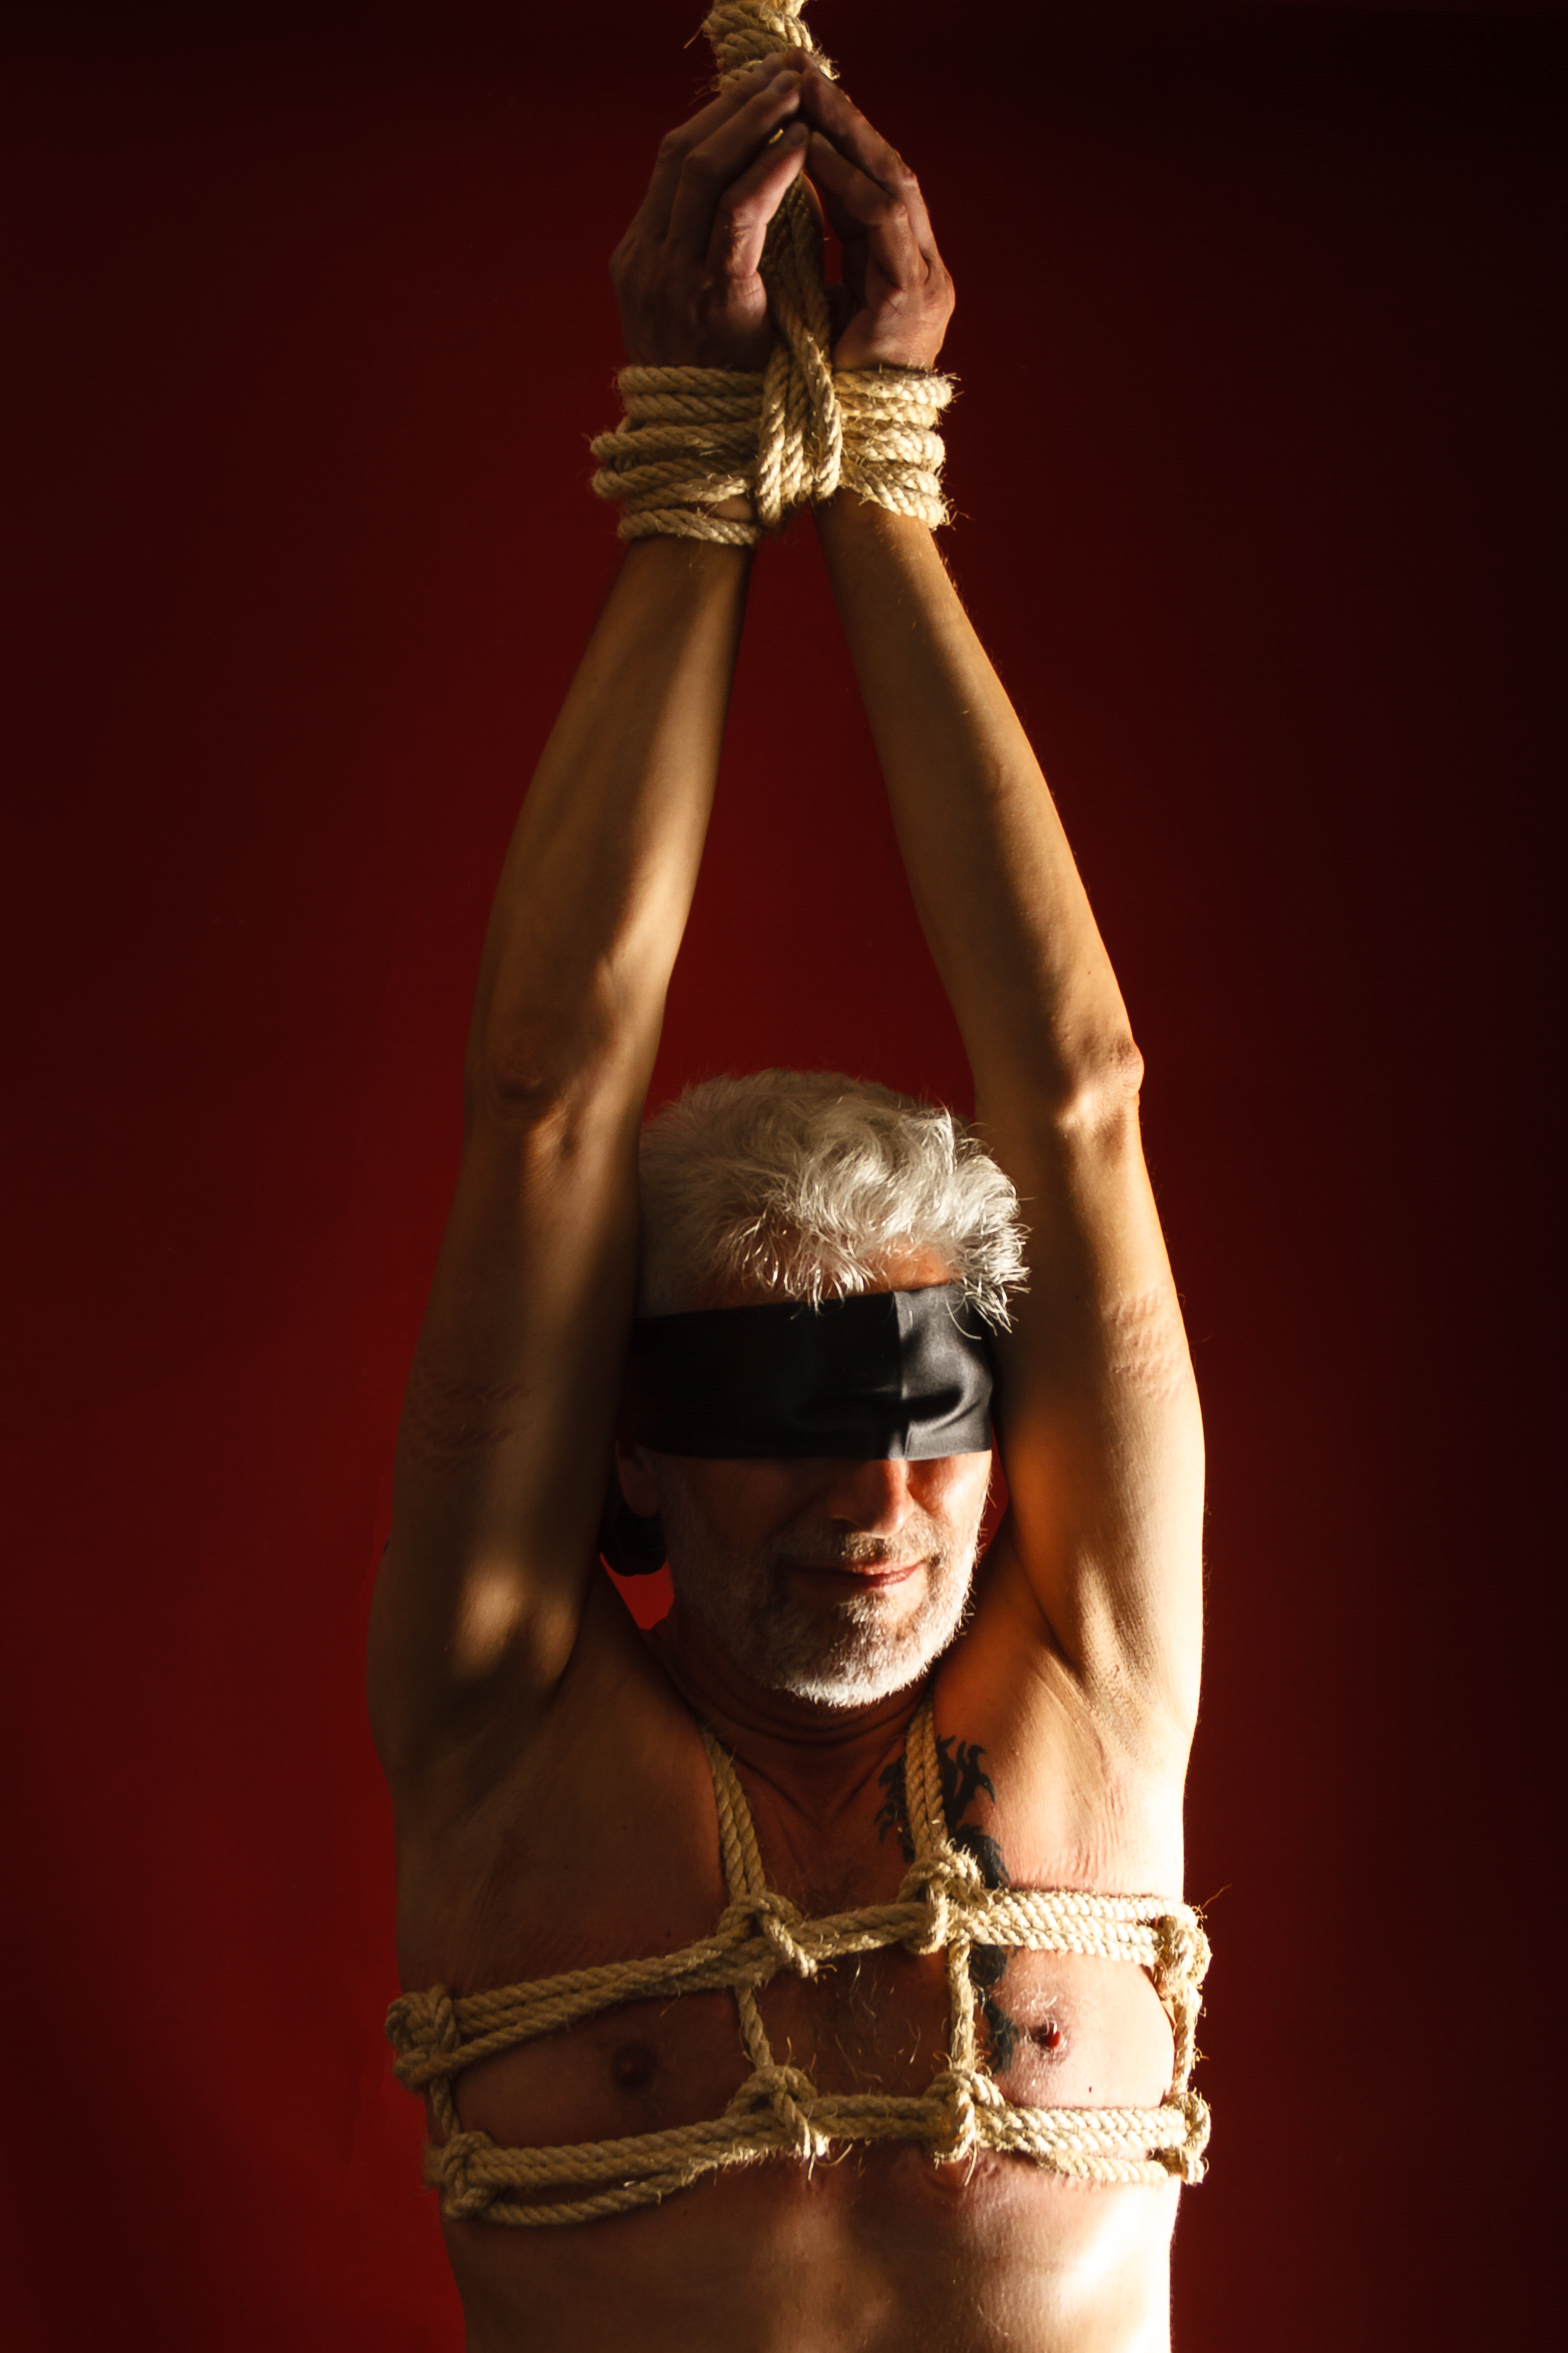
bondage, fetish, man, studio, lady, arm, human, hand, muscle, human body, photography, stock photography, performance art, photo shoot, model, performance, flash photography, flesh, Barechested, metal